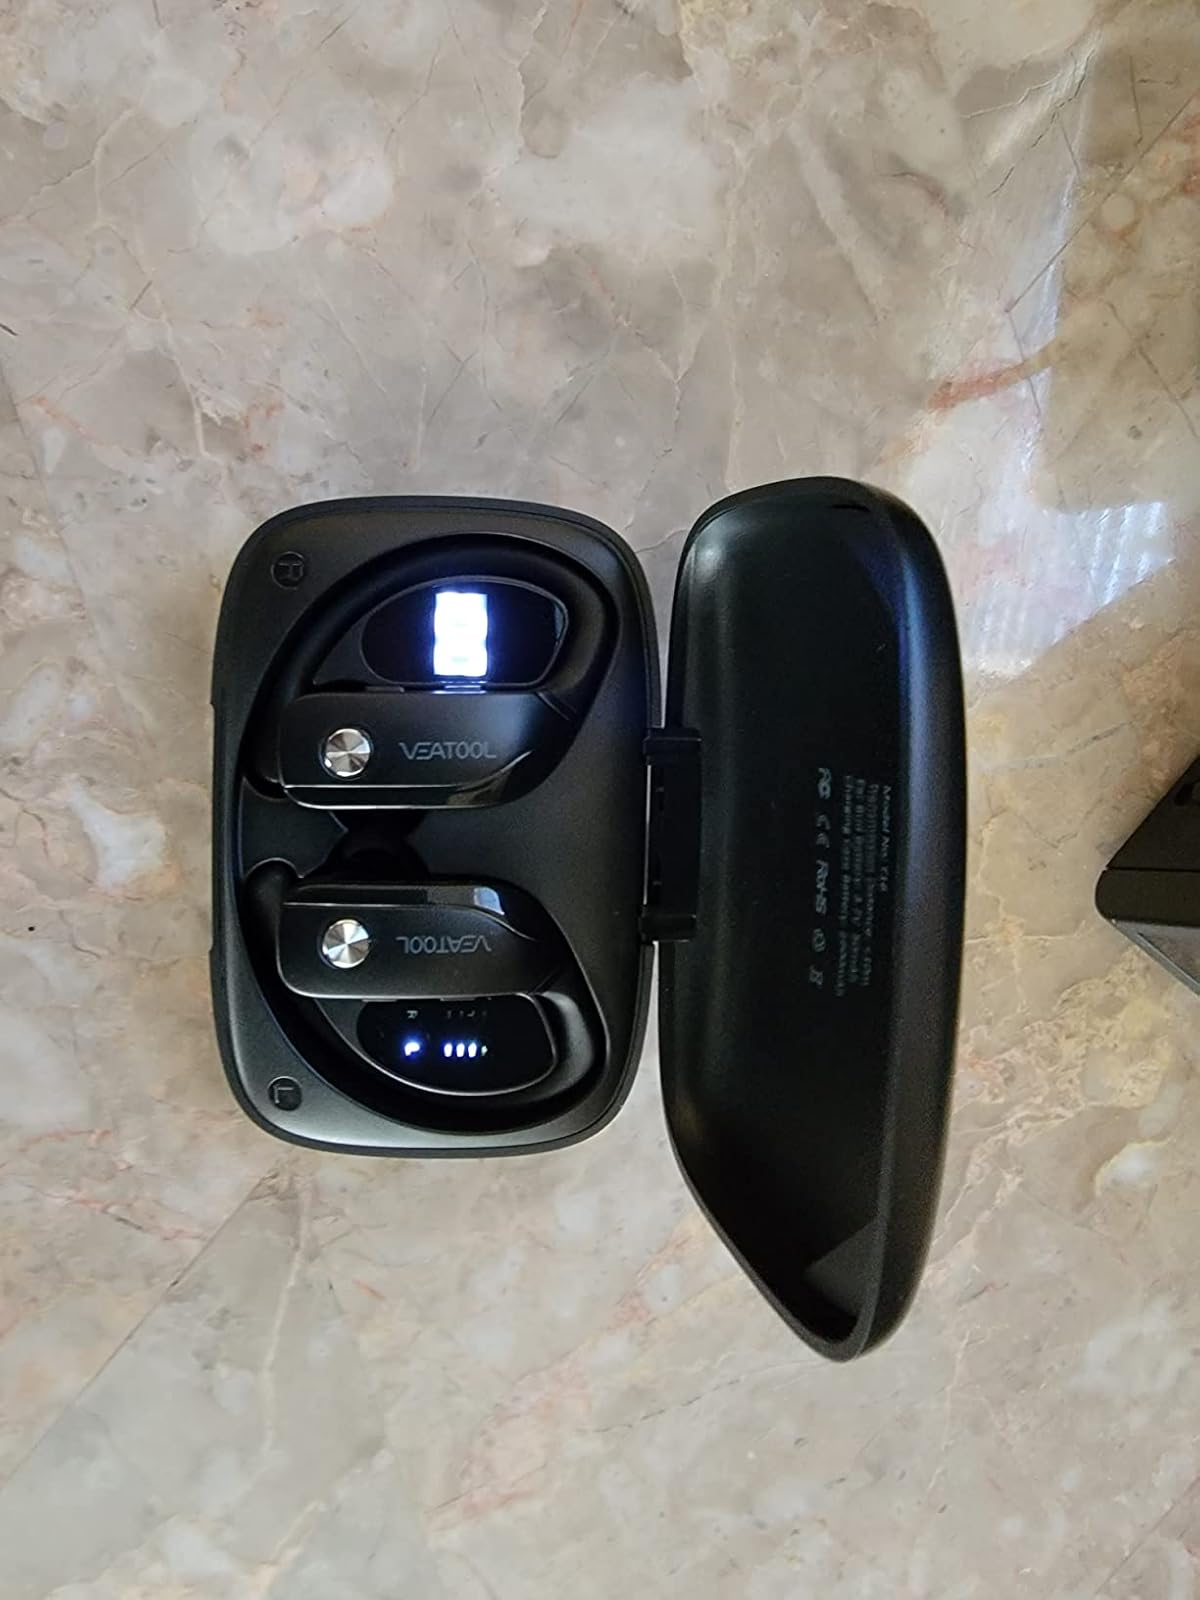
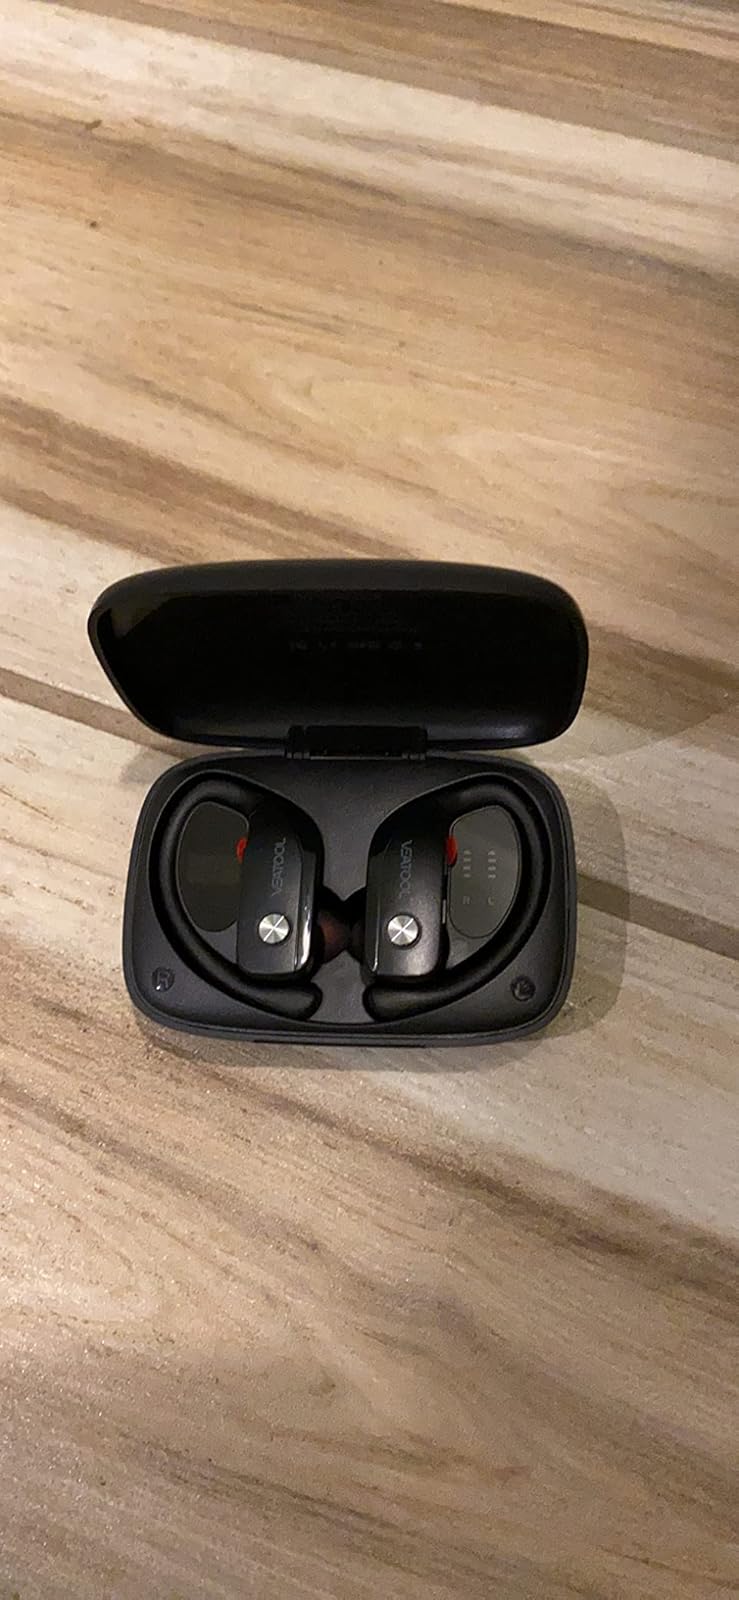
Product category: earbuds
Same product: yes